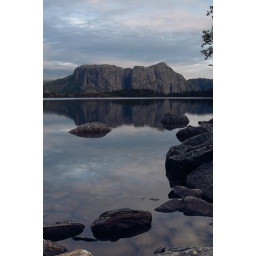
A small rest by the shore of a mountain lake after a long day walking in the mountains.